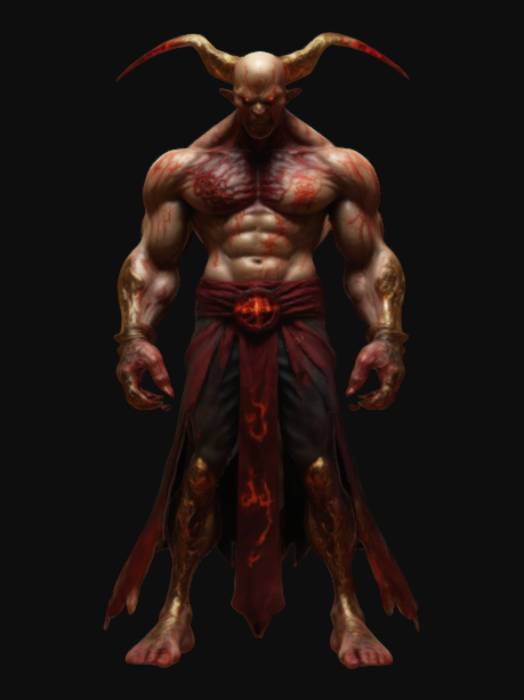
미적 점수 (1~10점): 4